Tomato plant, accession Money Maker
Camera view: tilt-top (135 deg); turntable rotation: 150 degrees
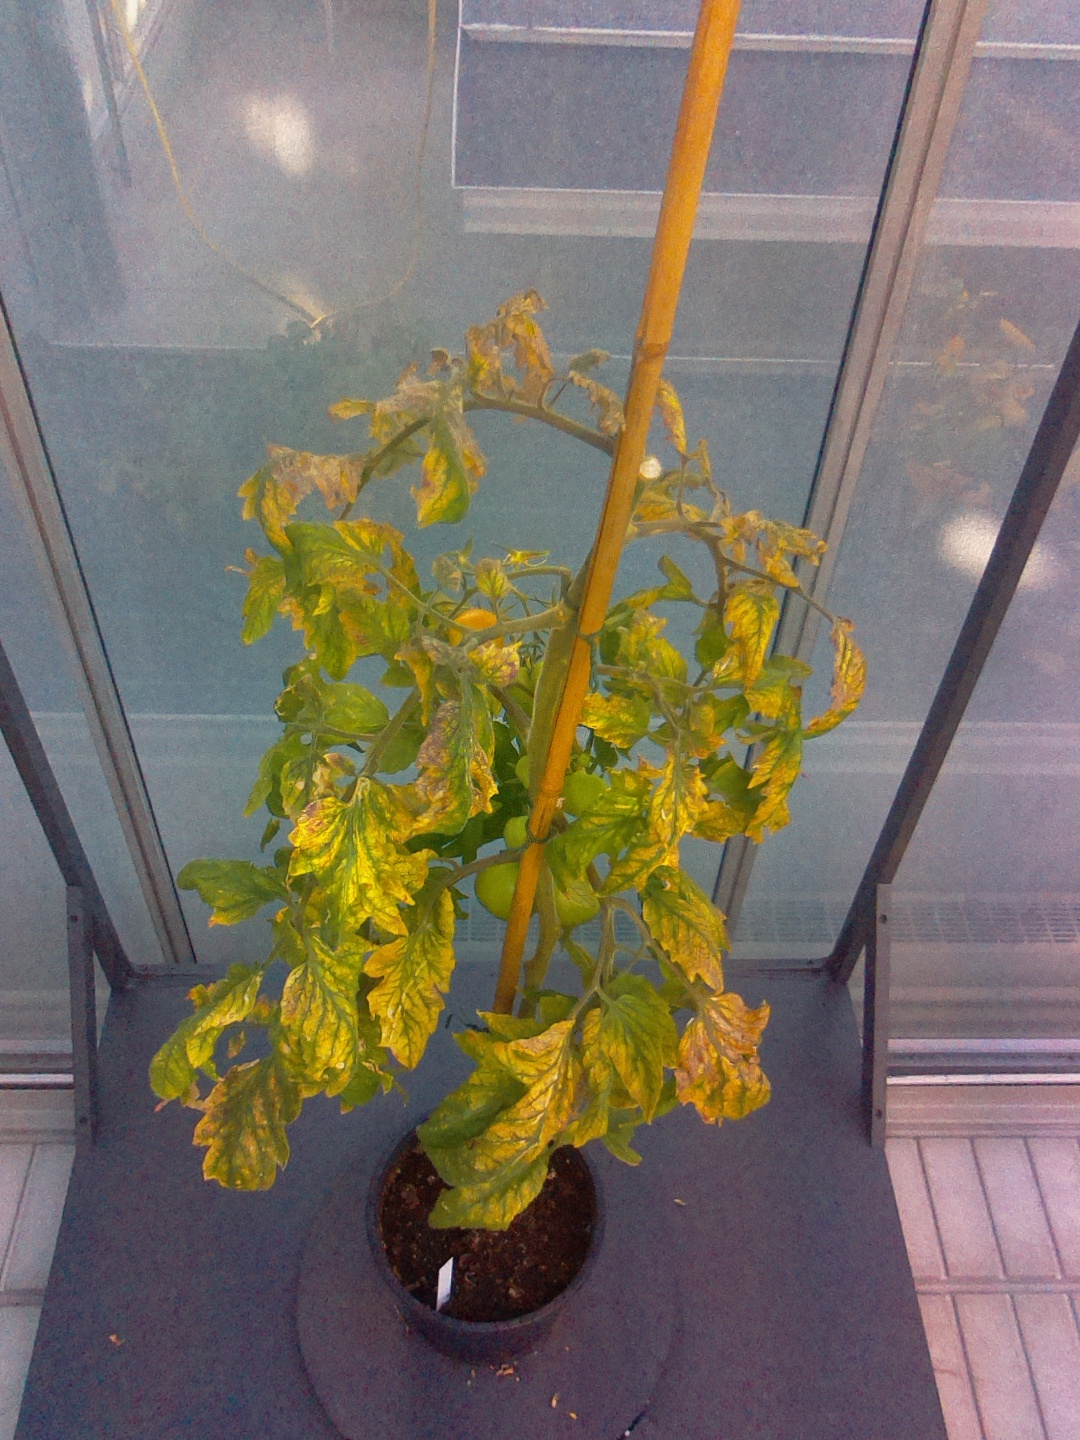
BBCH growth stage 80: fruits start showing typical ripe color (orange -> red)